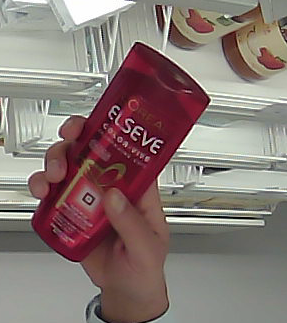
Product: loreal_shampoo